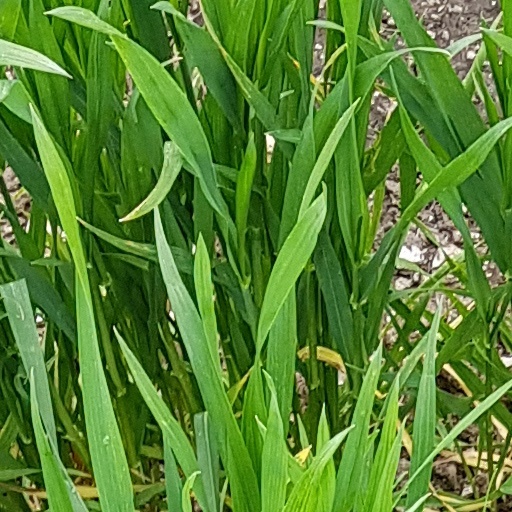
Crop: wheat